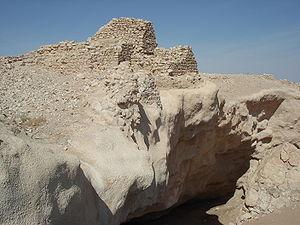
Iram cité des piliers, également appelée Irem, Ubar, Wabar ou la Cité des mille piliers, est une cité perdue qui serait située dans la Péninsule arabe.
Les 'Ād sont un ancien peuple d’Arabie cité à plusieurs reprises par le Coran, dont la capitale aurait été Iram, aussi nommée Ubar. Dans le Coran, ce peuple est le peuple de Houd, et associé au peuple des Thamoud. Ce peuple était constitué d’anciens sémites. Le royaume 'Ād dura du Xᵉ siècle av. J.-C. au IIIᵉ siècle de l’ère chrétienne. Leur premier contact avec les Grecs eut lieu grâce au géographe Ptolémée, qui nomma ce peuple les Ubarites, d’après leur capitale.